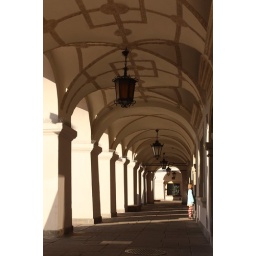
Girl in red and white